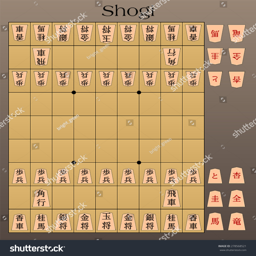
game is a-player board game also known as chess